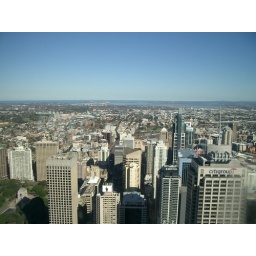
You can see it if you look really closely! It's near the orange building in the middle of the picture.